Cracked Actor

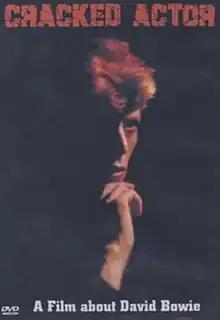

Cracked Actor (also known as Cracked Actor: A Film About David Bowie and Cracked Actor: David Bowie) is a 1975 television documentary film about the musician David Bowie, made by Alan Yentob for the BBC's "Omnibus" strand. It was first shown on BBC1 on 26 January 1975.